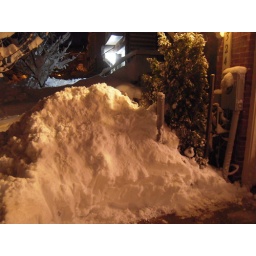
Drift building up by front door